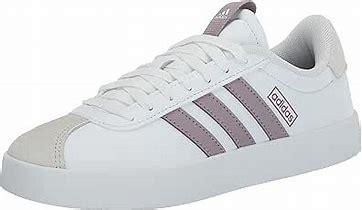
Brand: Adidas
Model: VL Court 3